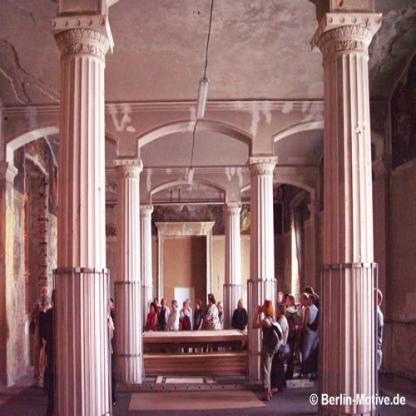
Scene: Indoor